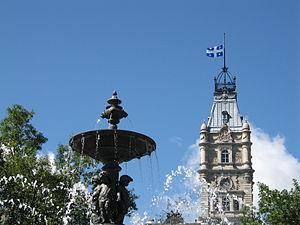
Sur ordre du gouvernement, les drapeaux du Québec ont été mis en berne du 11 au 17 juillet 2013 sur tous les édifices gouvernementaux québécois, dont l'Hôtel du Parlement (photo), afin de rendre hommage aux victimes de l'accident ferroviaire de Lac-Mégantic, survenu le 6 juillet.
L’accident ferroviaire de Lac-Mégantic s'est produit le 6 juillet 2013 à 1 h 14 heure locale à Lac-Mégantic, une municipalité de la région de l'Estrie, au Québec. Le déraillement d'un convoi à la dérive de 72 wagons-citernes contenant 7,7 millions de litres de pétrole brut léger a provoqué des explosions et un incendie qui ont détruit, dans le centre-ville, une quarantaine d'édifices dans une zone de 2 km², tuant 47 personnes. Deux mille autres personnes ont dû être évacuées de leur domicile. La tragédie du 6 juillet 2013 à Lac-Mégantic est le pire incident de l’histoire du Canada impliquant des liquides inflammables. Le ministère des transports du Canada a estimé tous les dommages à environ 1,5 milliard de dollars canadiens en date du 20 mai 2015.